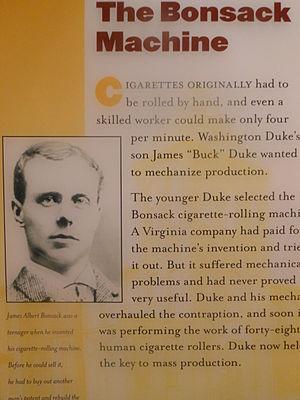
James Albert Bonsack est un inventeur américain qui a inventé la première machine à rouler les cigarettes en 1880.